Scottish literature

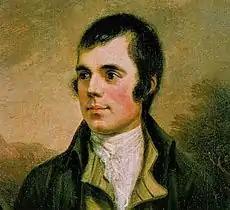
Robert Burns (1759–96) considered by many to be the Scottish national poet

After the Union in 1707 and the shift of political power to England, the use of Scots was discouraged by many in authority and education. Nevertheless, Scots remained the vernacular of many rural communities and the growing number of urban working-class Scots. Literature developed a distinct national identity and began to enjoy an international reputation. Allan Ramsay (1686–1758) was the most important literary figure of the era, often described as leading a "vernacular revival". He laid the foundations of a reawakening of interest in older Scottish literature, publishing "The Ever Green" (1724), a collection that included many major poetic works of the Stewart period. He led the trend for pastoral poetry, helping to develop the Habbie stanza, which would be later be used by Robert Burns as a poetic form. His "Tea-Table Miscellany" (1724–37) contained poems old Scots folk material, his own poems in the folk style and "gentilizings" of Scots poems in the English neo-classical style. His pastoral opera "The Gentle Shepherd" was one of the most influential works of the era. He would also play a leading role in supporting drama in Scotland and the attempt to found a permanent theatre in the capital.